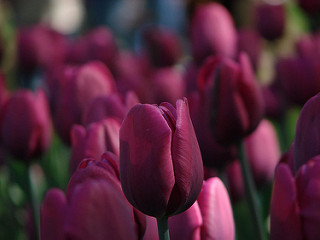
Flower: tulip